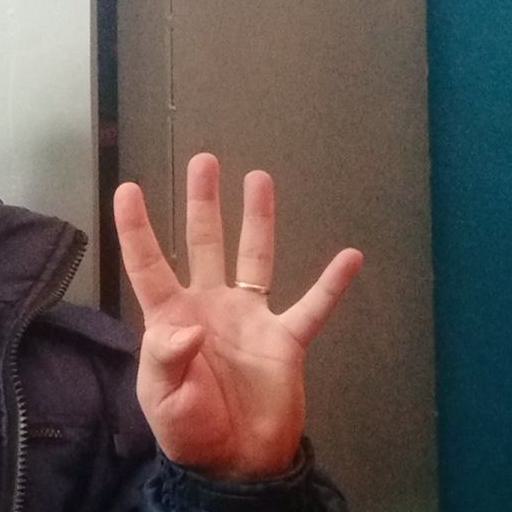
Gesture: four